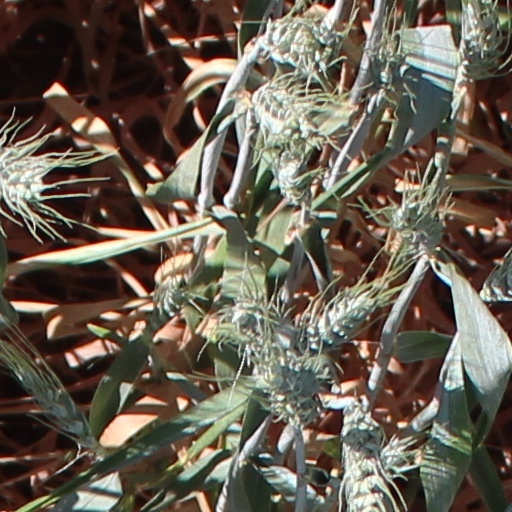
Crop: wheat